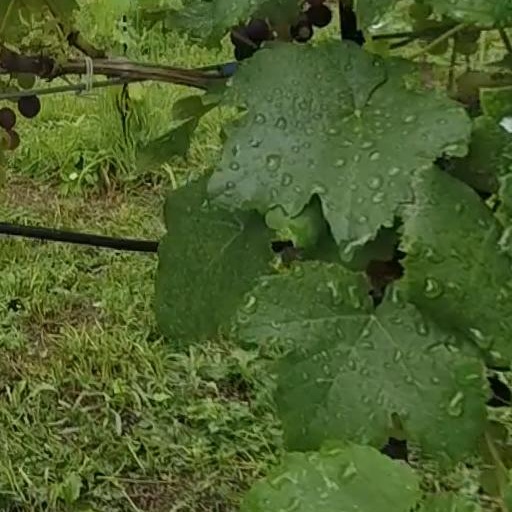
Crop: grape